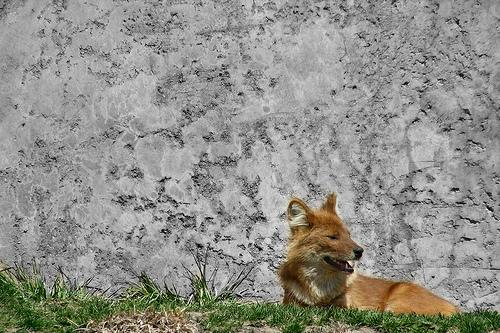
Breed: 209-n000043-dhole